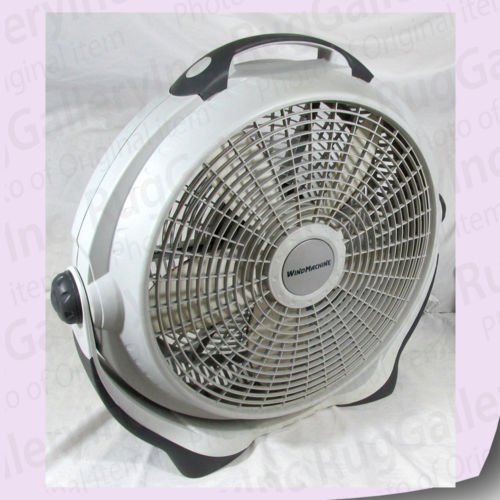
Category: fan